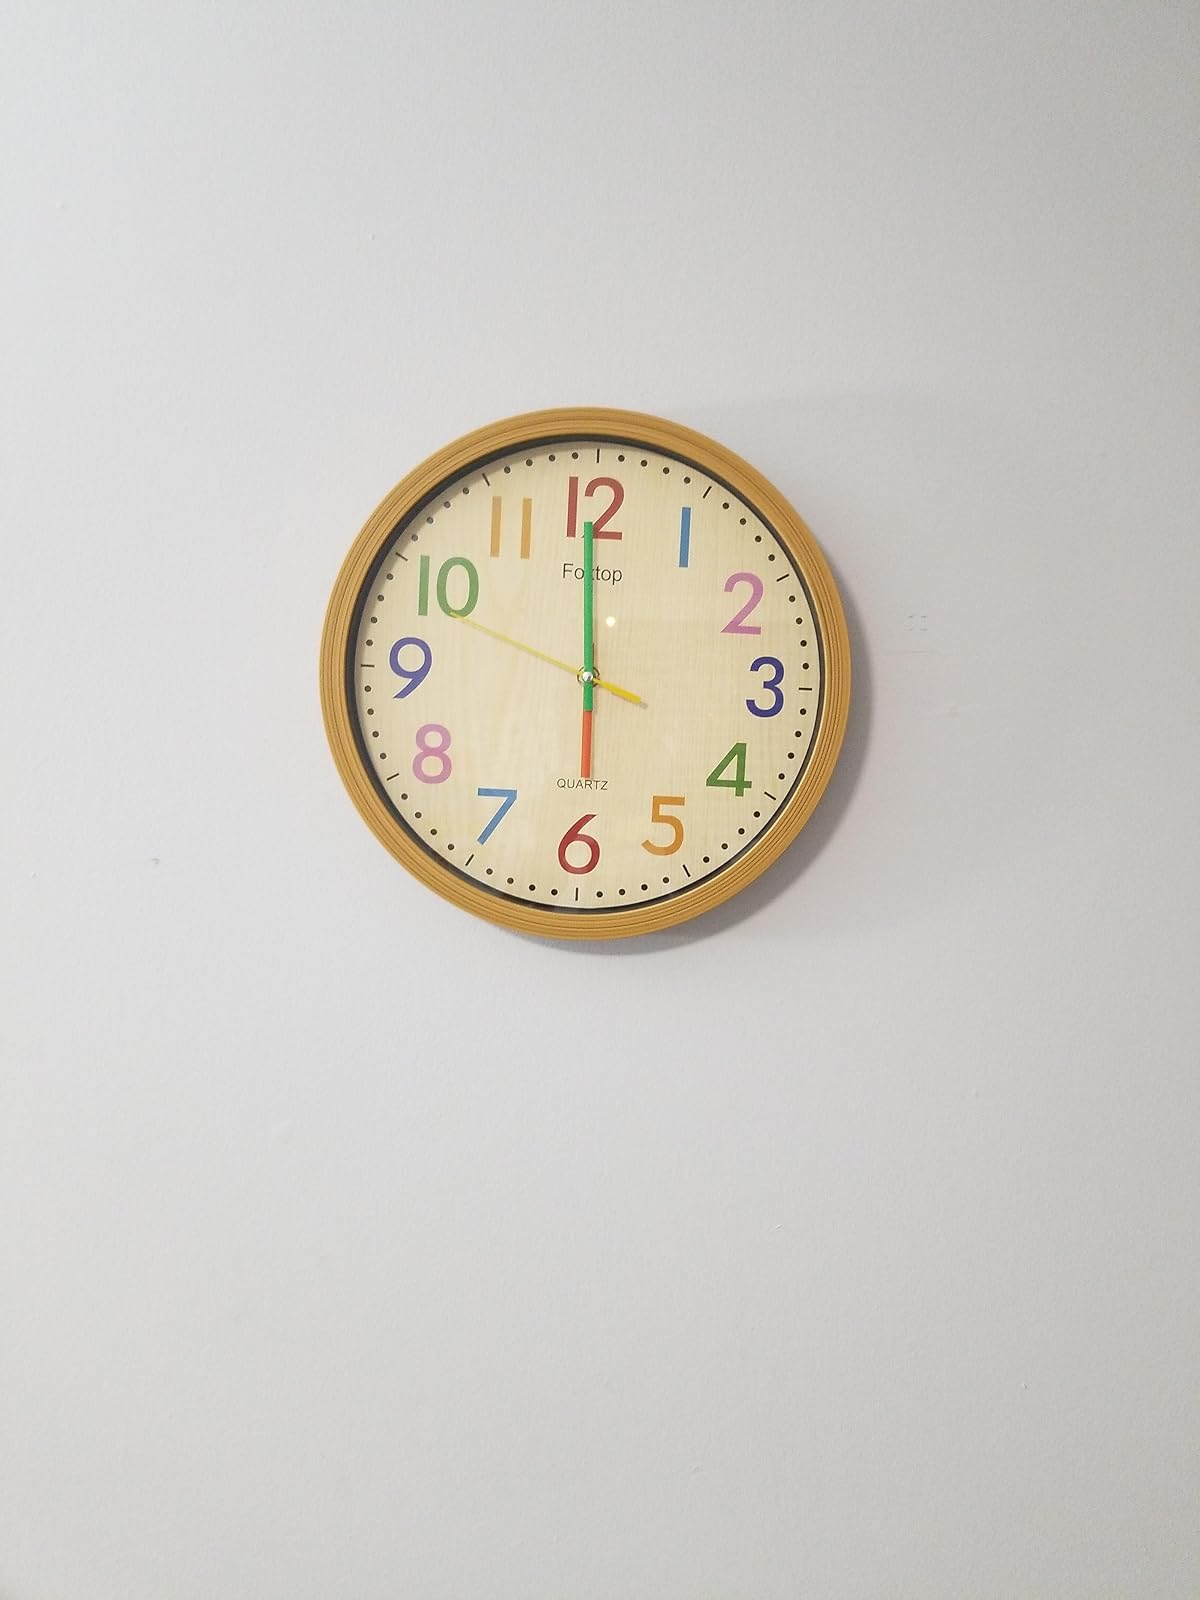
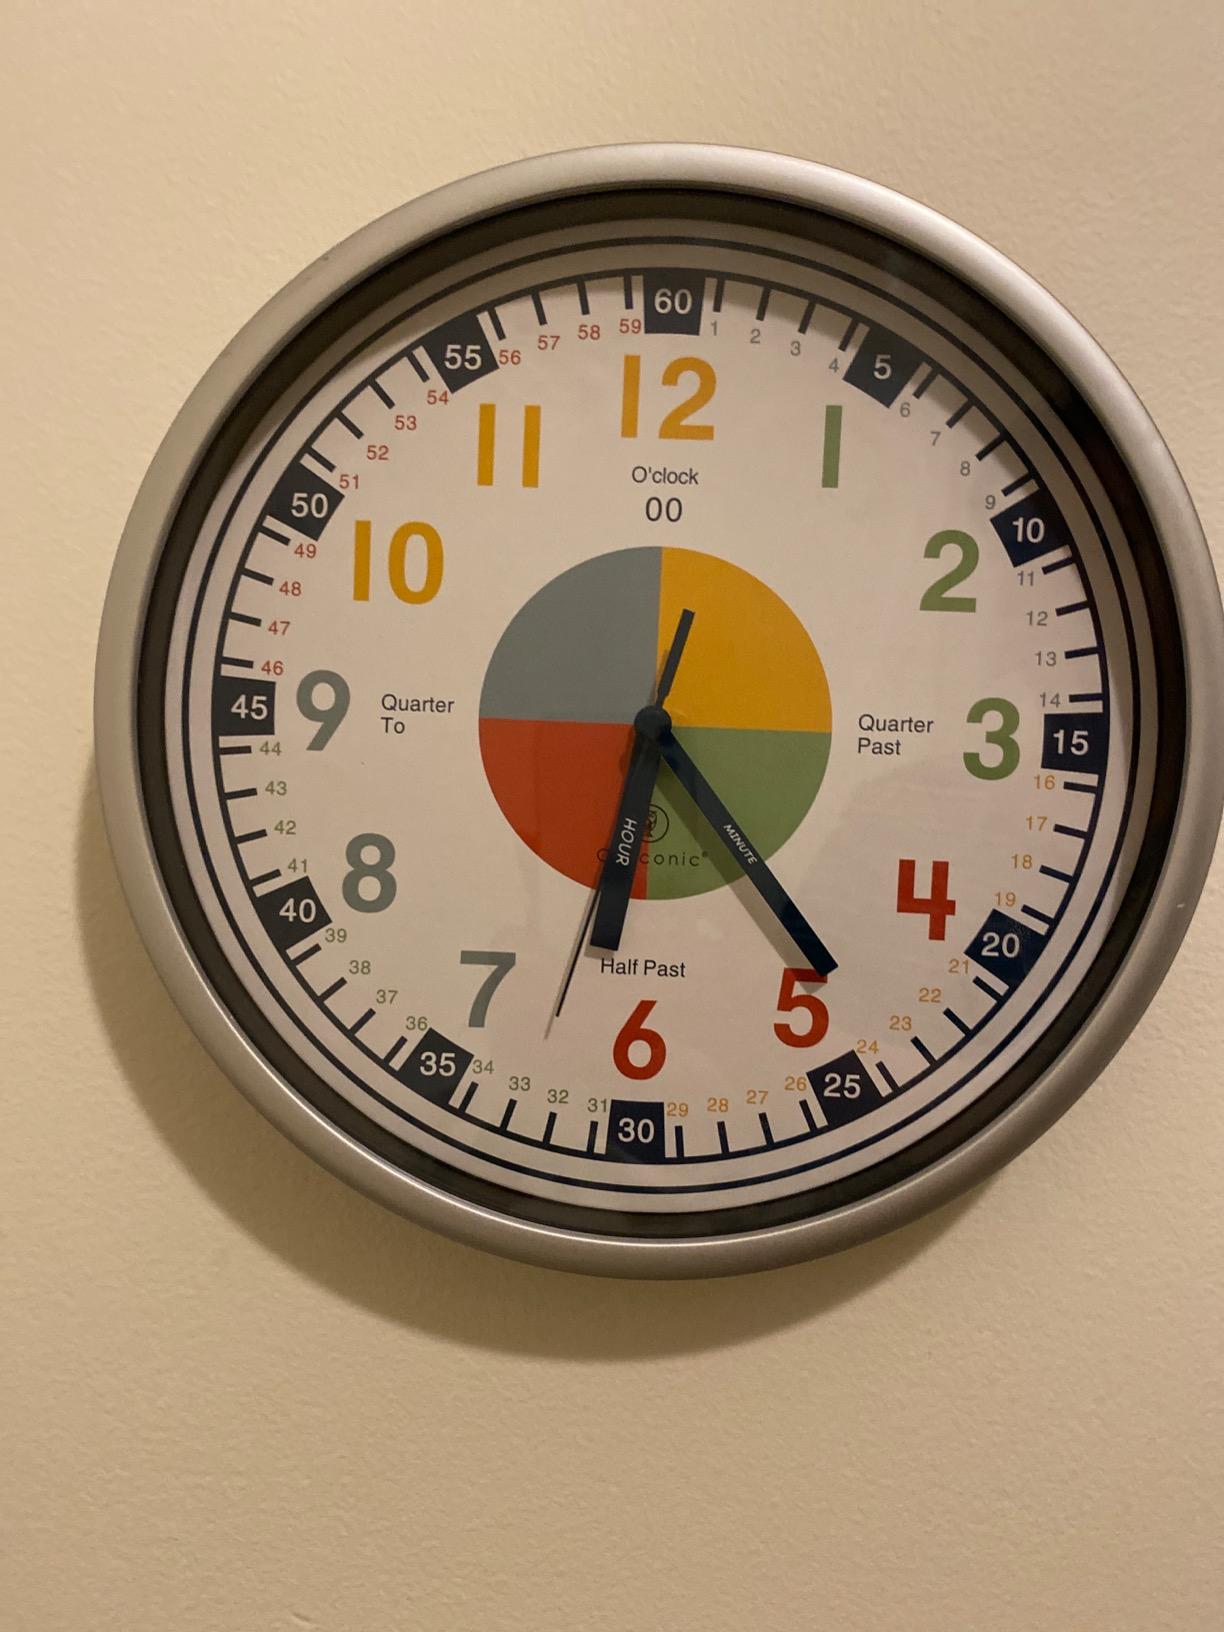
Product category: clock
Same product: no